Weobley

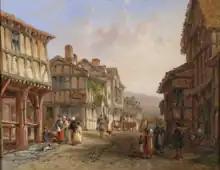
Weobley High Street by William Pitt 1853, with Market Hall on left.

However, the town continued to morph into a village in the 1840s. John Thynne had become the fourth Marquess of Bath in 1837 aged only six, and his trustees of his estate decided to dispose of the “vote houses” by auction in 1844 and 1846. They also ordered the disposal of the Market Hall in 1848, which was the death-knell for the ancient market. The actual demolition of the Hall was in the 1860s. The old grammar school gave up, sold off its building and merged with the National School to create a co-educational school in new premises in Broad Street, later to move to an extant building in Portland Street in 1873. The population of the parish in 1841 was 907.